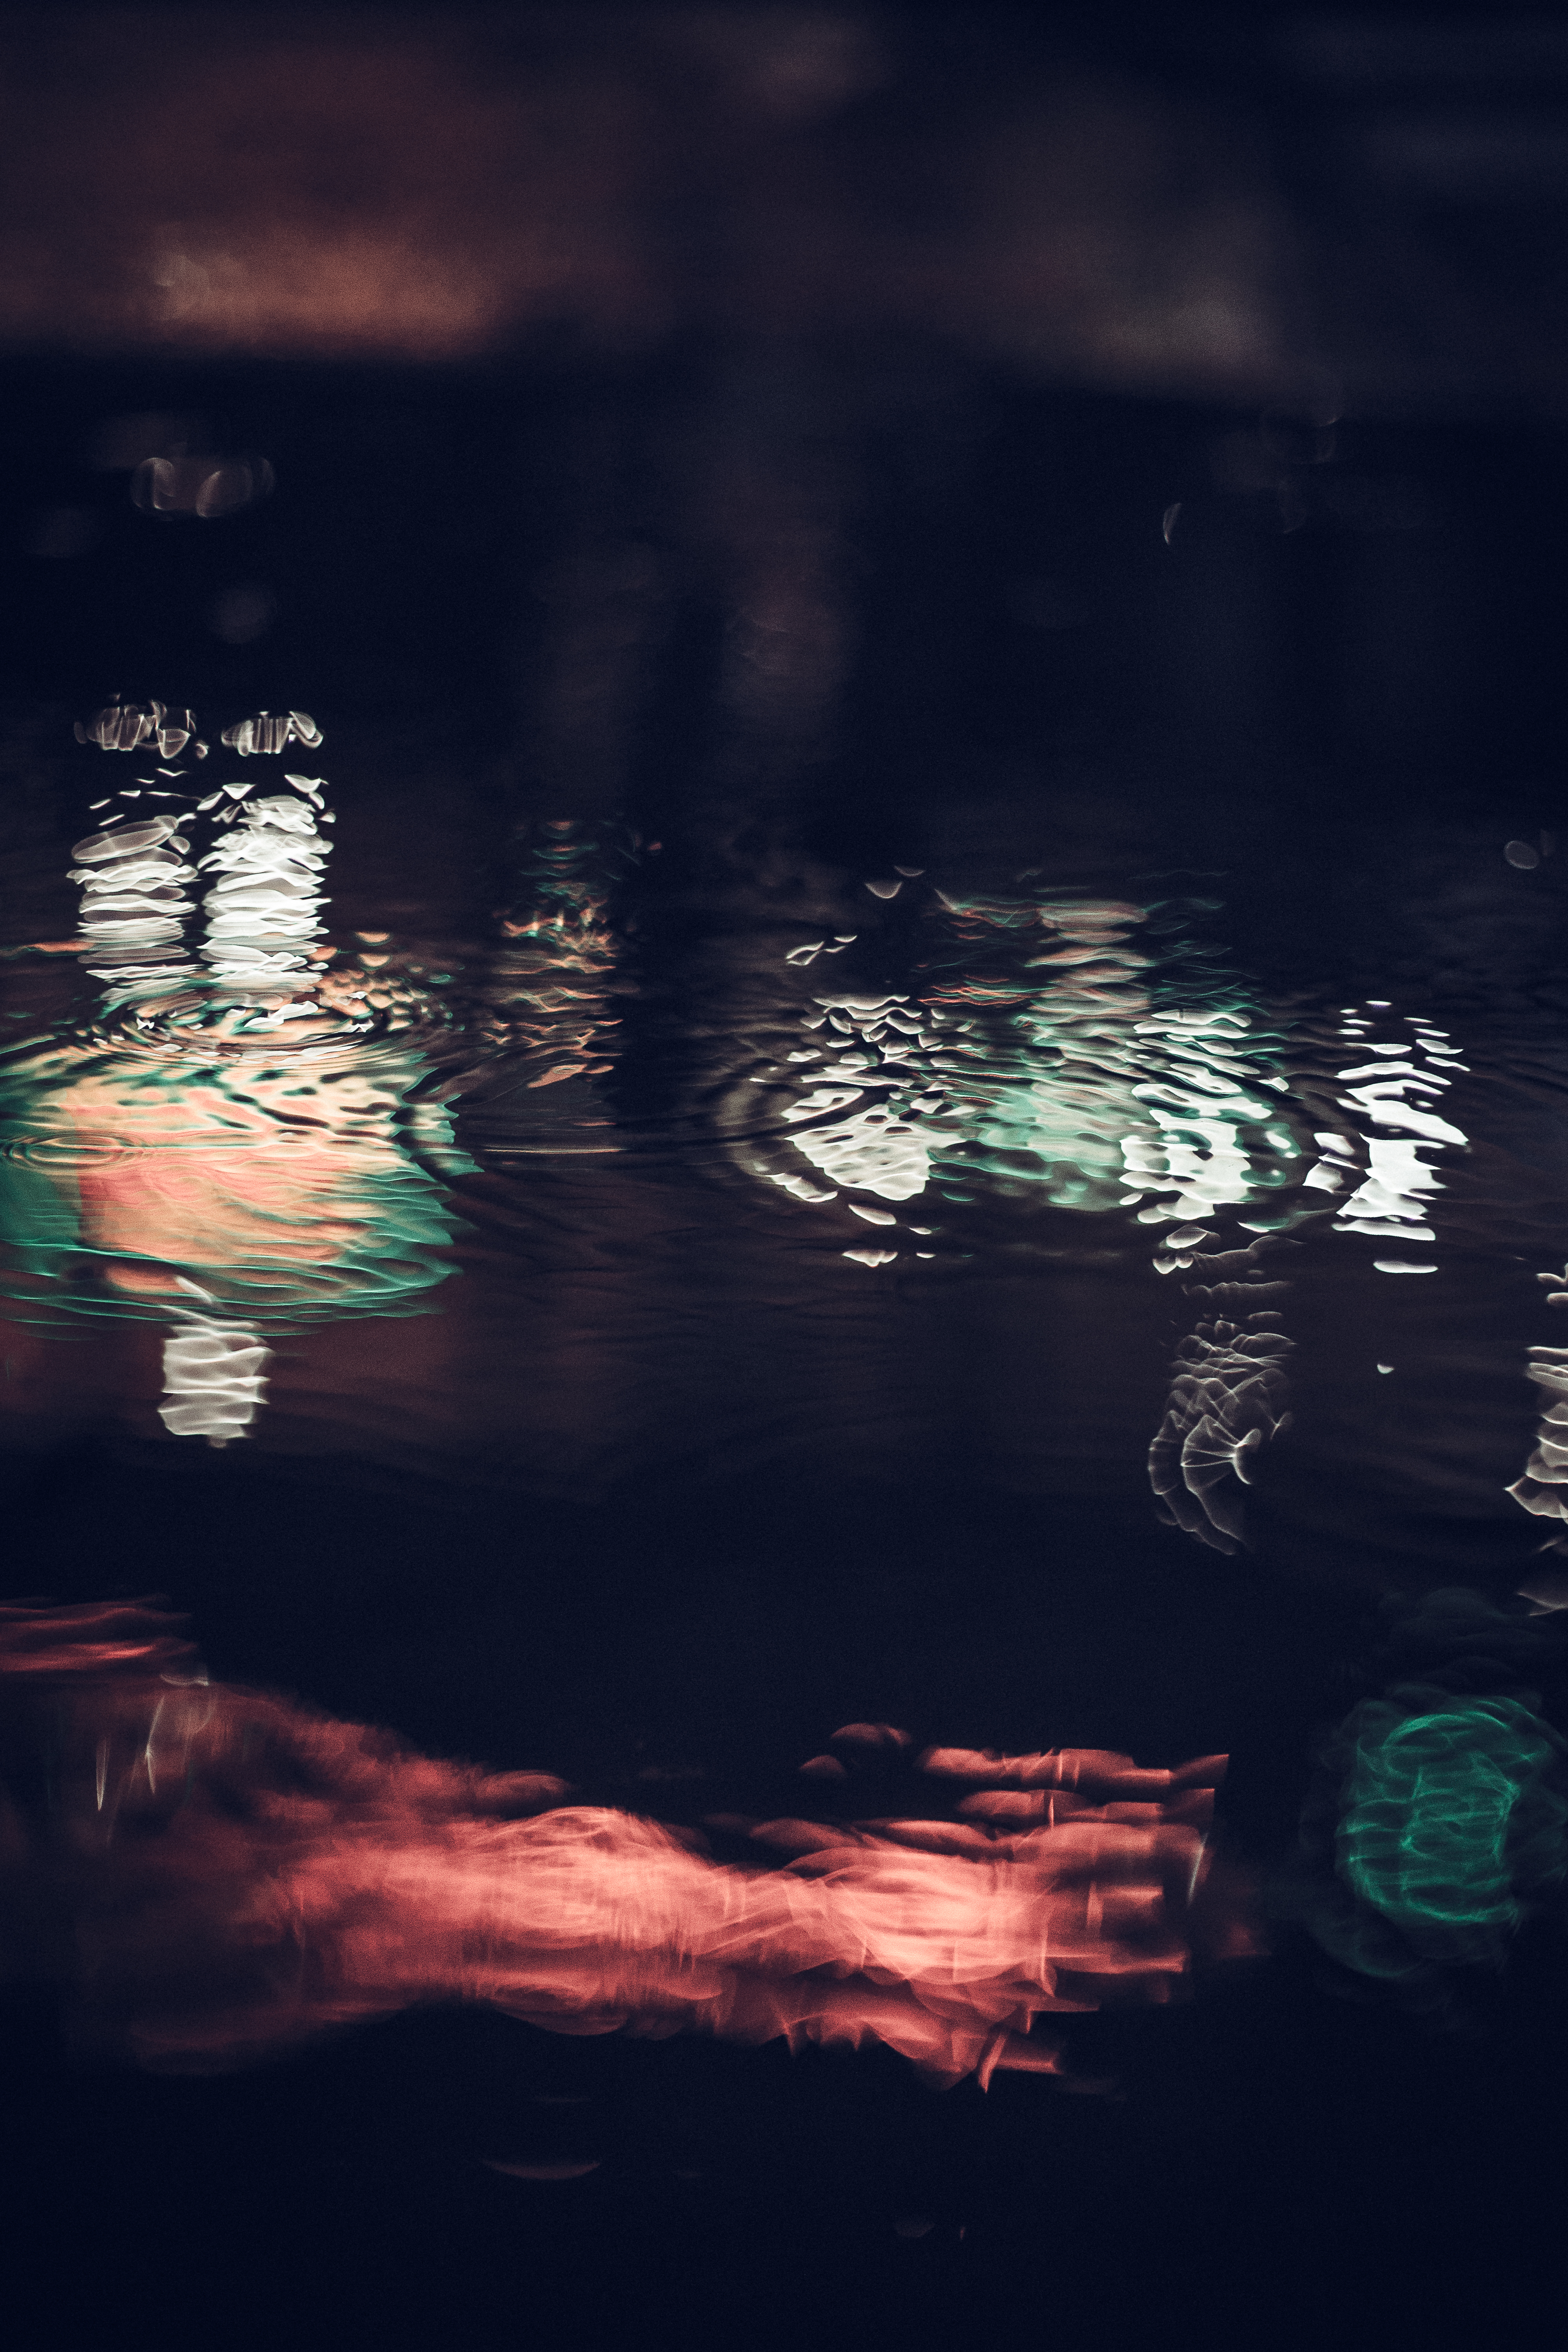
water, light, cloud, sky, sunset, night, sunlight, morning, wave, atmosphere, dark, ripple, dusk, evening, reflection, puddle, darkness, rain drop